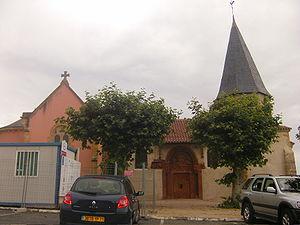
Chassenard est une commune française, située dans le département de l'Allier en région Auvergne-Rhône-Alpes.